Hired armed cutter Telemachus

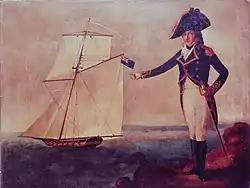
Painting c. 1797 of Commander John Crispo pointing to his former command, His Majesty's hired armed cutter "Telemachus", National Maritime Museum, Greenwich.

His Majesty's hired armed cutter "Telemachus" served the Royal Navy from 17 June 1795 until 15 January 1801. She was of 128 tons (bm), and carried fourteen 4-pounder guns. During her five and a half years of service to the Royal Navy, she captured eight French privateers as well as many merchant vessels.